Irving Block prison

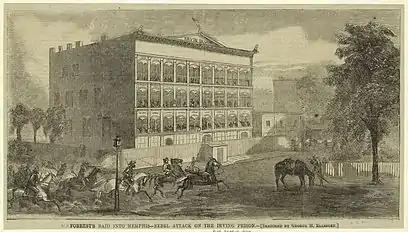
Attack on Irving Block by General Forrest in 1864

The Irving Block prison was a wartime prison in Memphis, Tennessee, during the American Civil War. Notorious for its cruel and unsanitary living conditions, it was also known as the "Bastille" of Memphis.